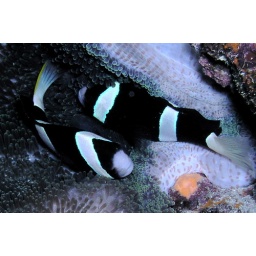
black and white anemone fish taken in Komodo Indonesia. By Jill Ehring July 2008